Jean Rondeau (racing driver)

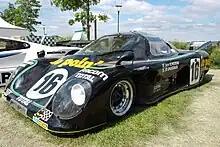
The Rondeau M379B that won the 1980 24 Hours of Le Mans

Jean Jacques Ferdinand Rondeau (13 May 1946 in Le Mans, France – 27 December 1985 in Champagné, France) was a French race car driver and constructor, who won the 24 Hours of Le Mans in 1980, in a car bearing his own name, an achievement which remains unique in the history of the race.